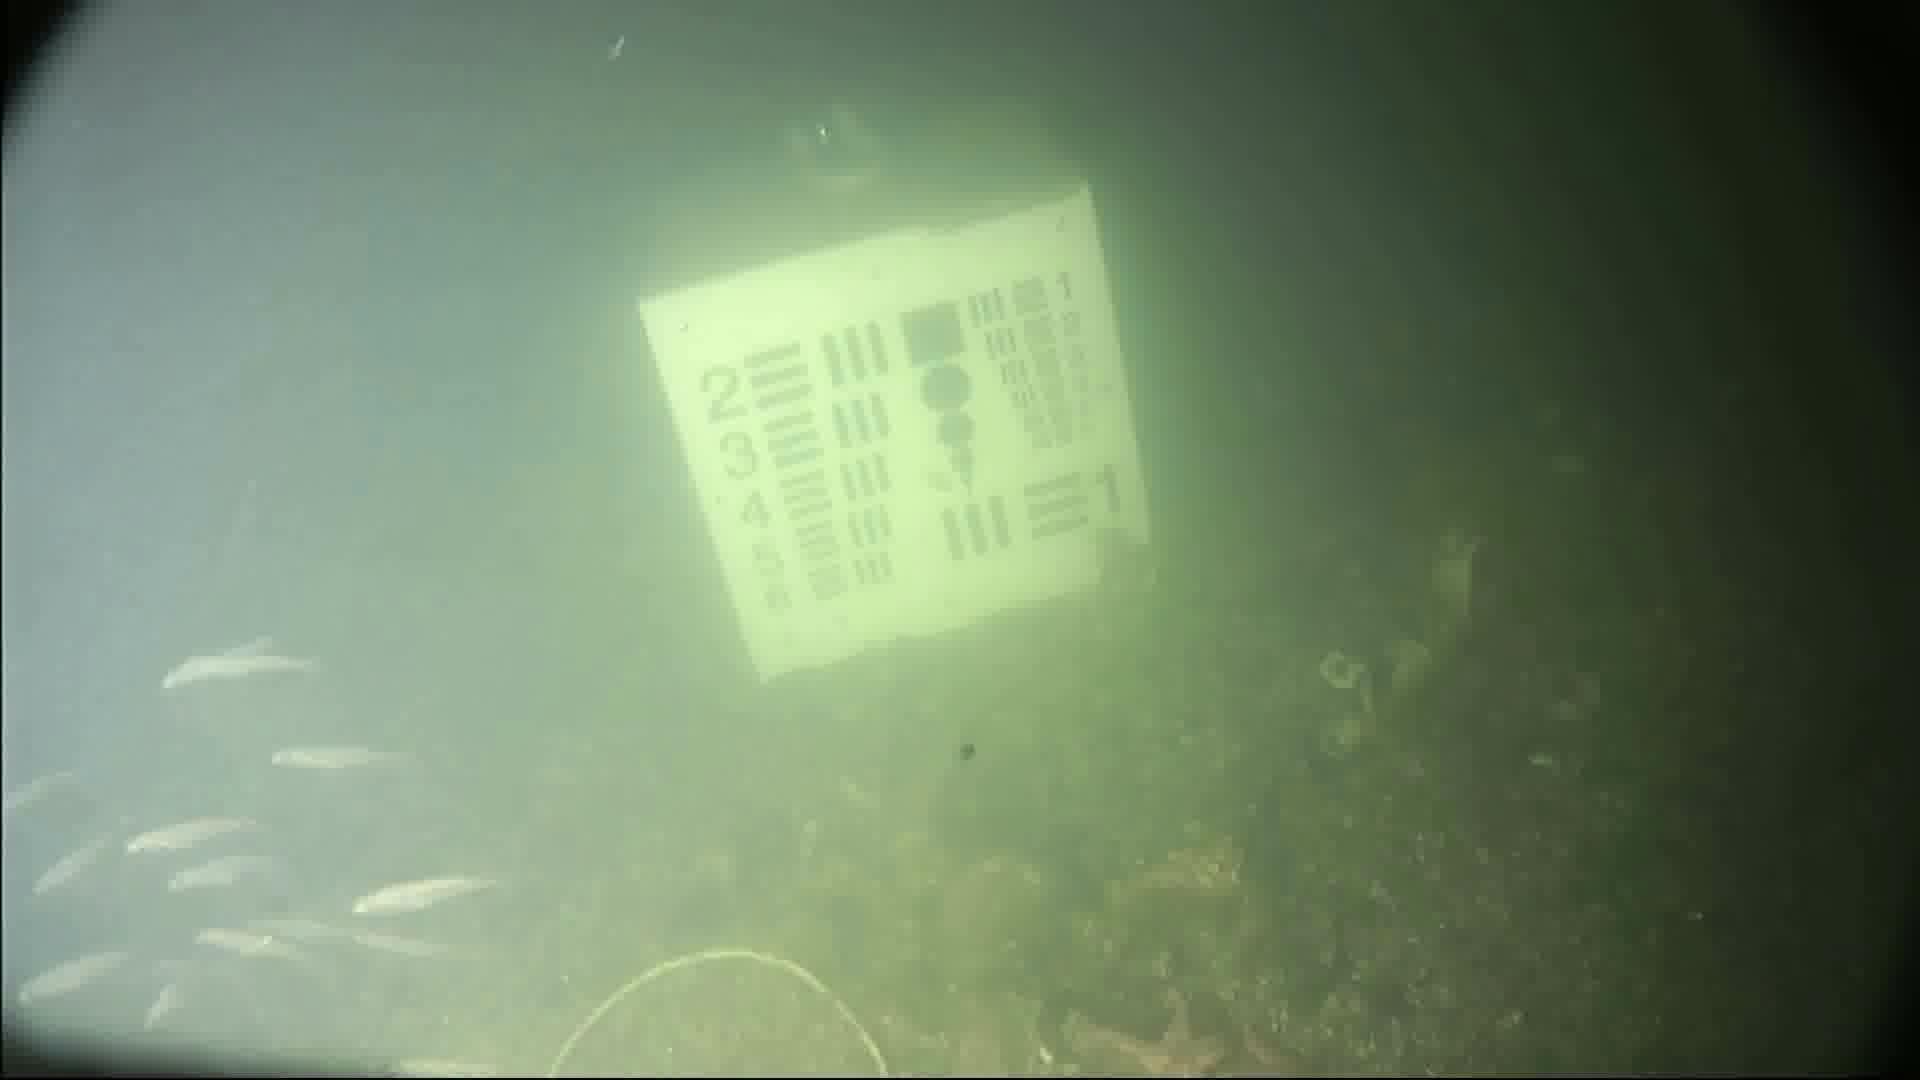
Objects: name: small_fish
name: starfish